The Island of Giant Insects

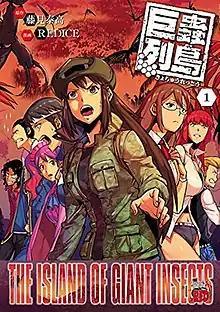
First volume cover

is a Japanese manga series written by and illustrated by Redice and later by Shu Hirose. It was published online on Akita Shoten's "Champion Cross" web platform from October 2014 to May 2018, and on "Manga Cross" from December 2018 to March 2019. A sequel, titled Die! The Island of Giant Insects, began on "Manga Cross" in April 2019. A spin-off, Mountain of Giant Insects, illustrated by Yusuke Sazanami, was published in "Dokodemo Young Champion" from November 2019 to August 2024.